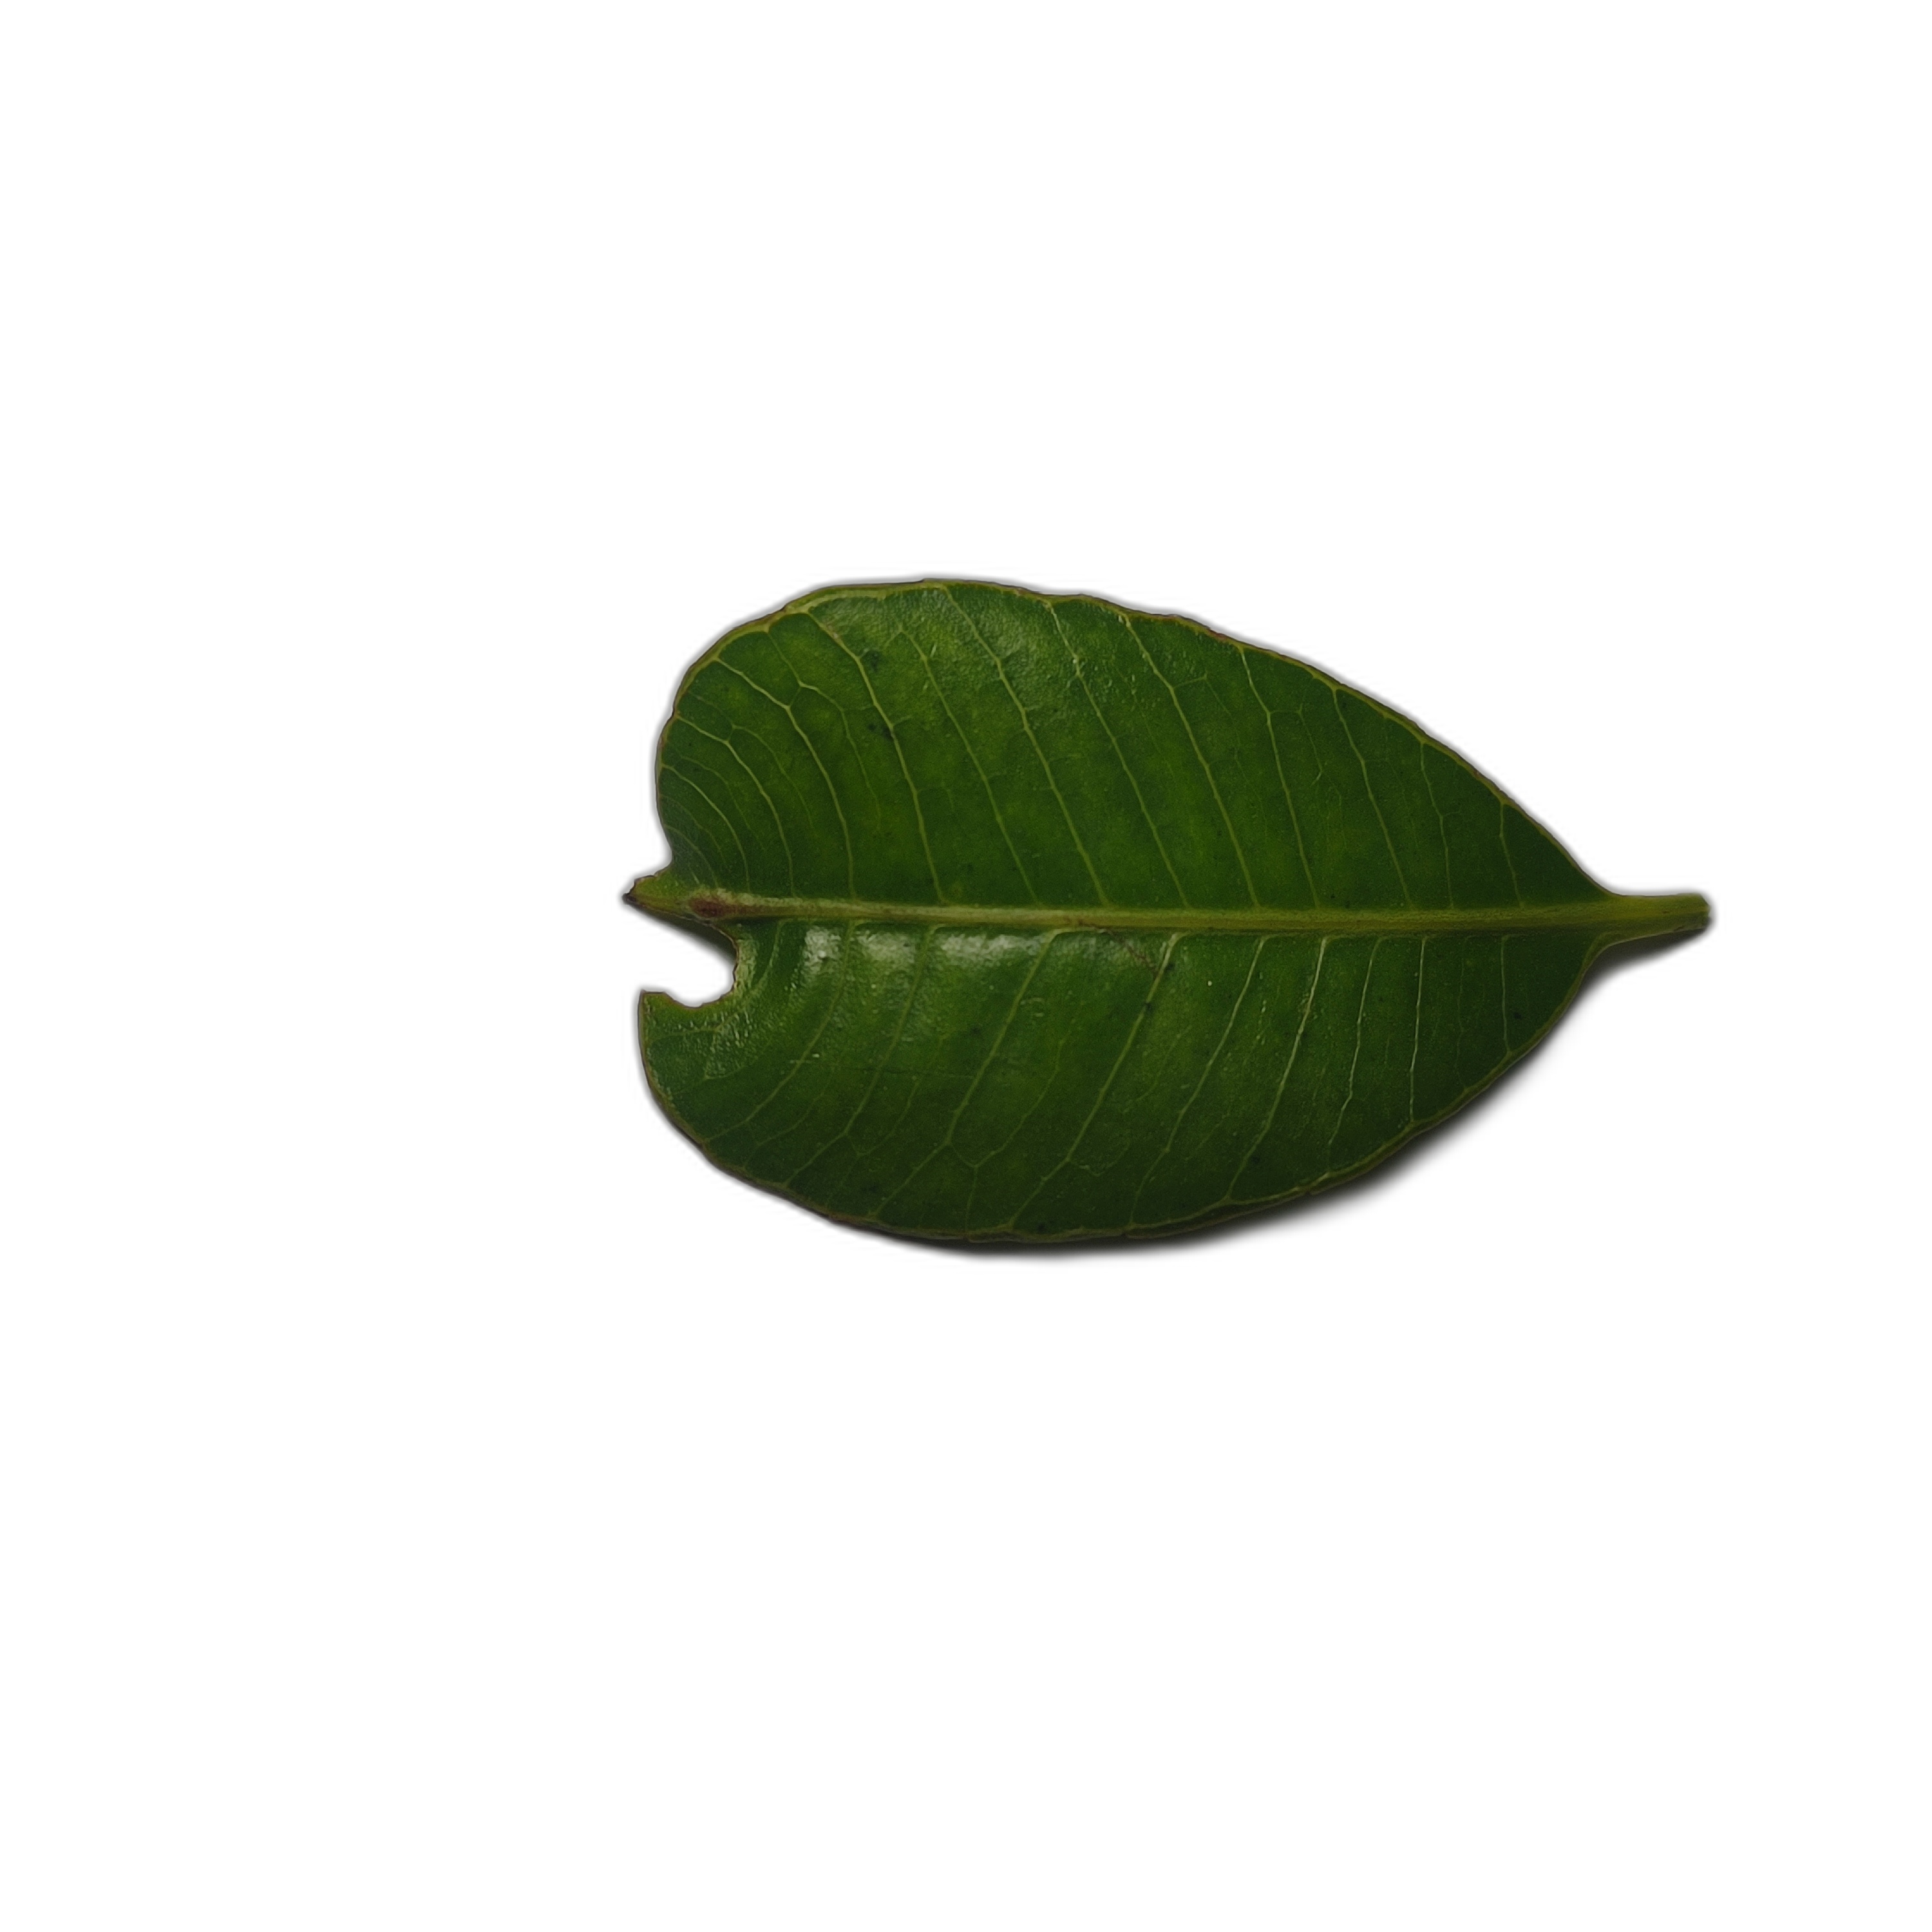
Label: healthy